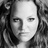
Emotion: happy